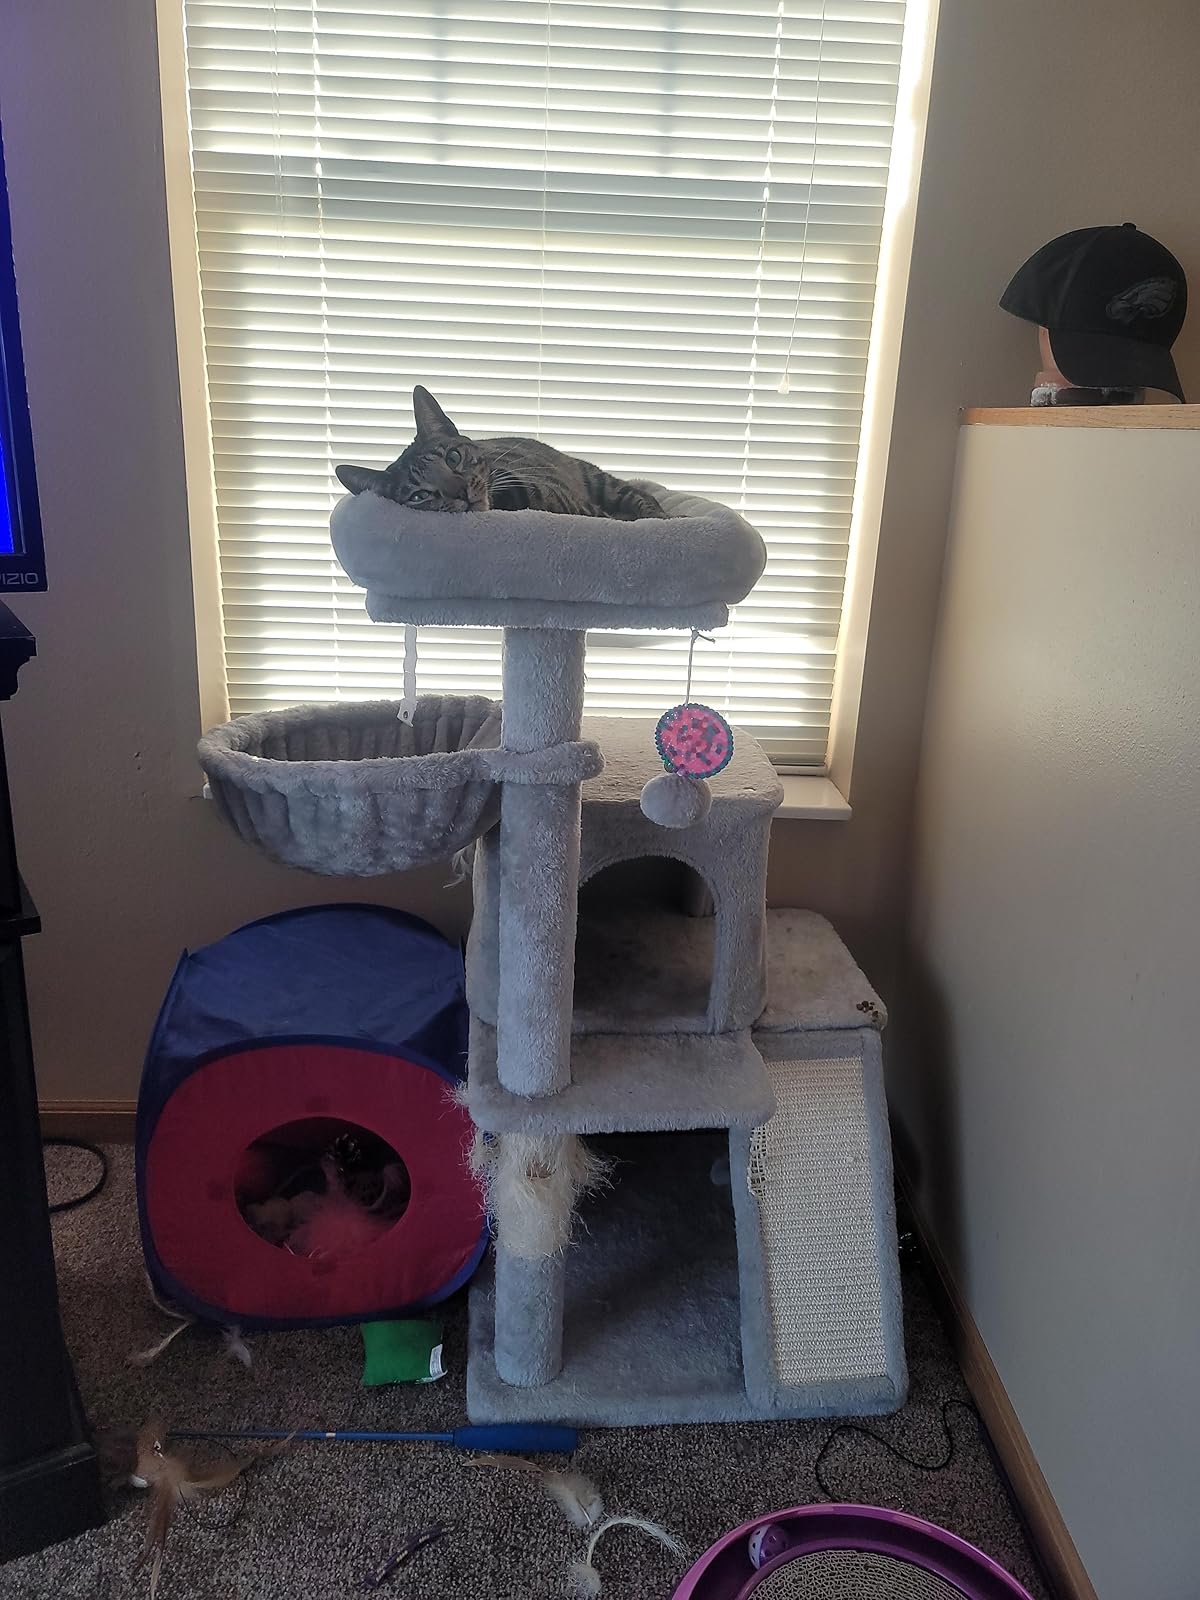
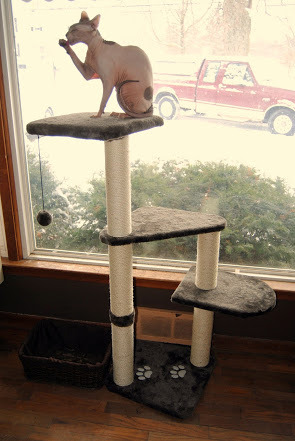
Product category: items_cat tree
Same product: no